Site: brandenburg
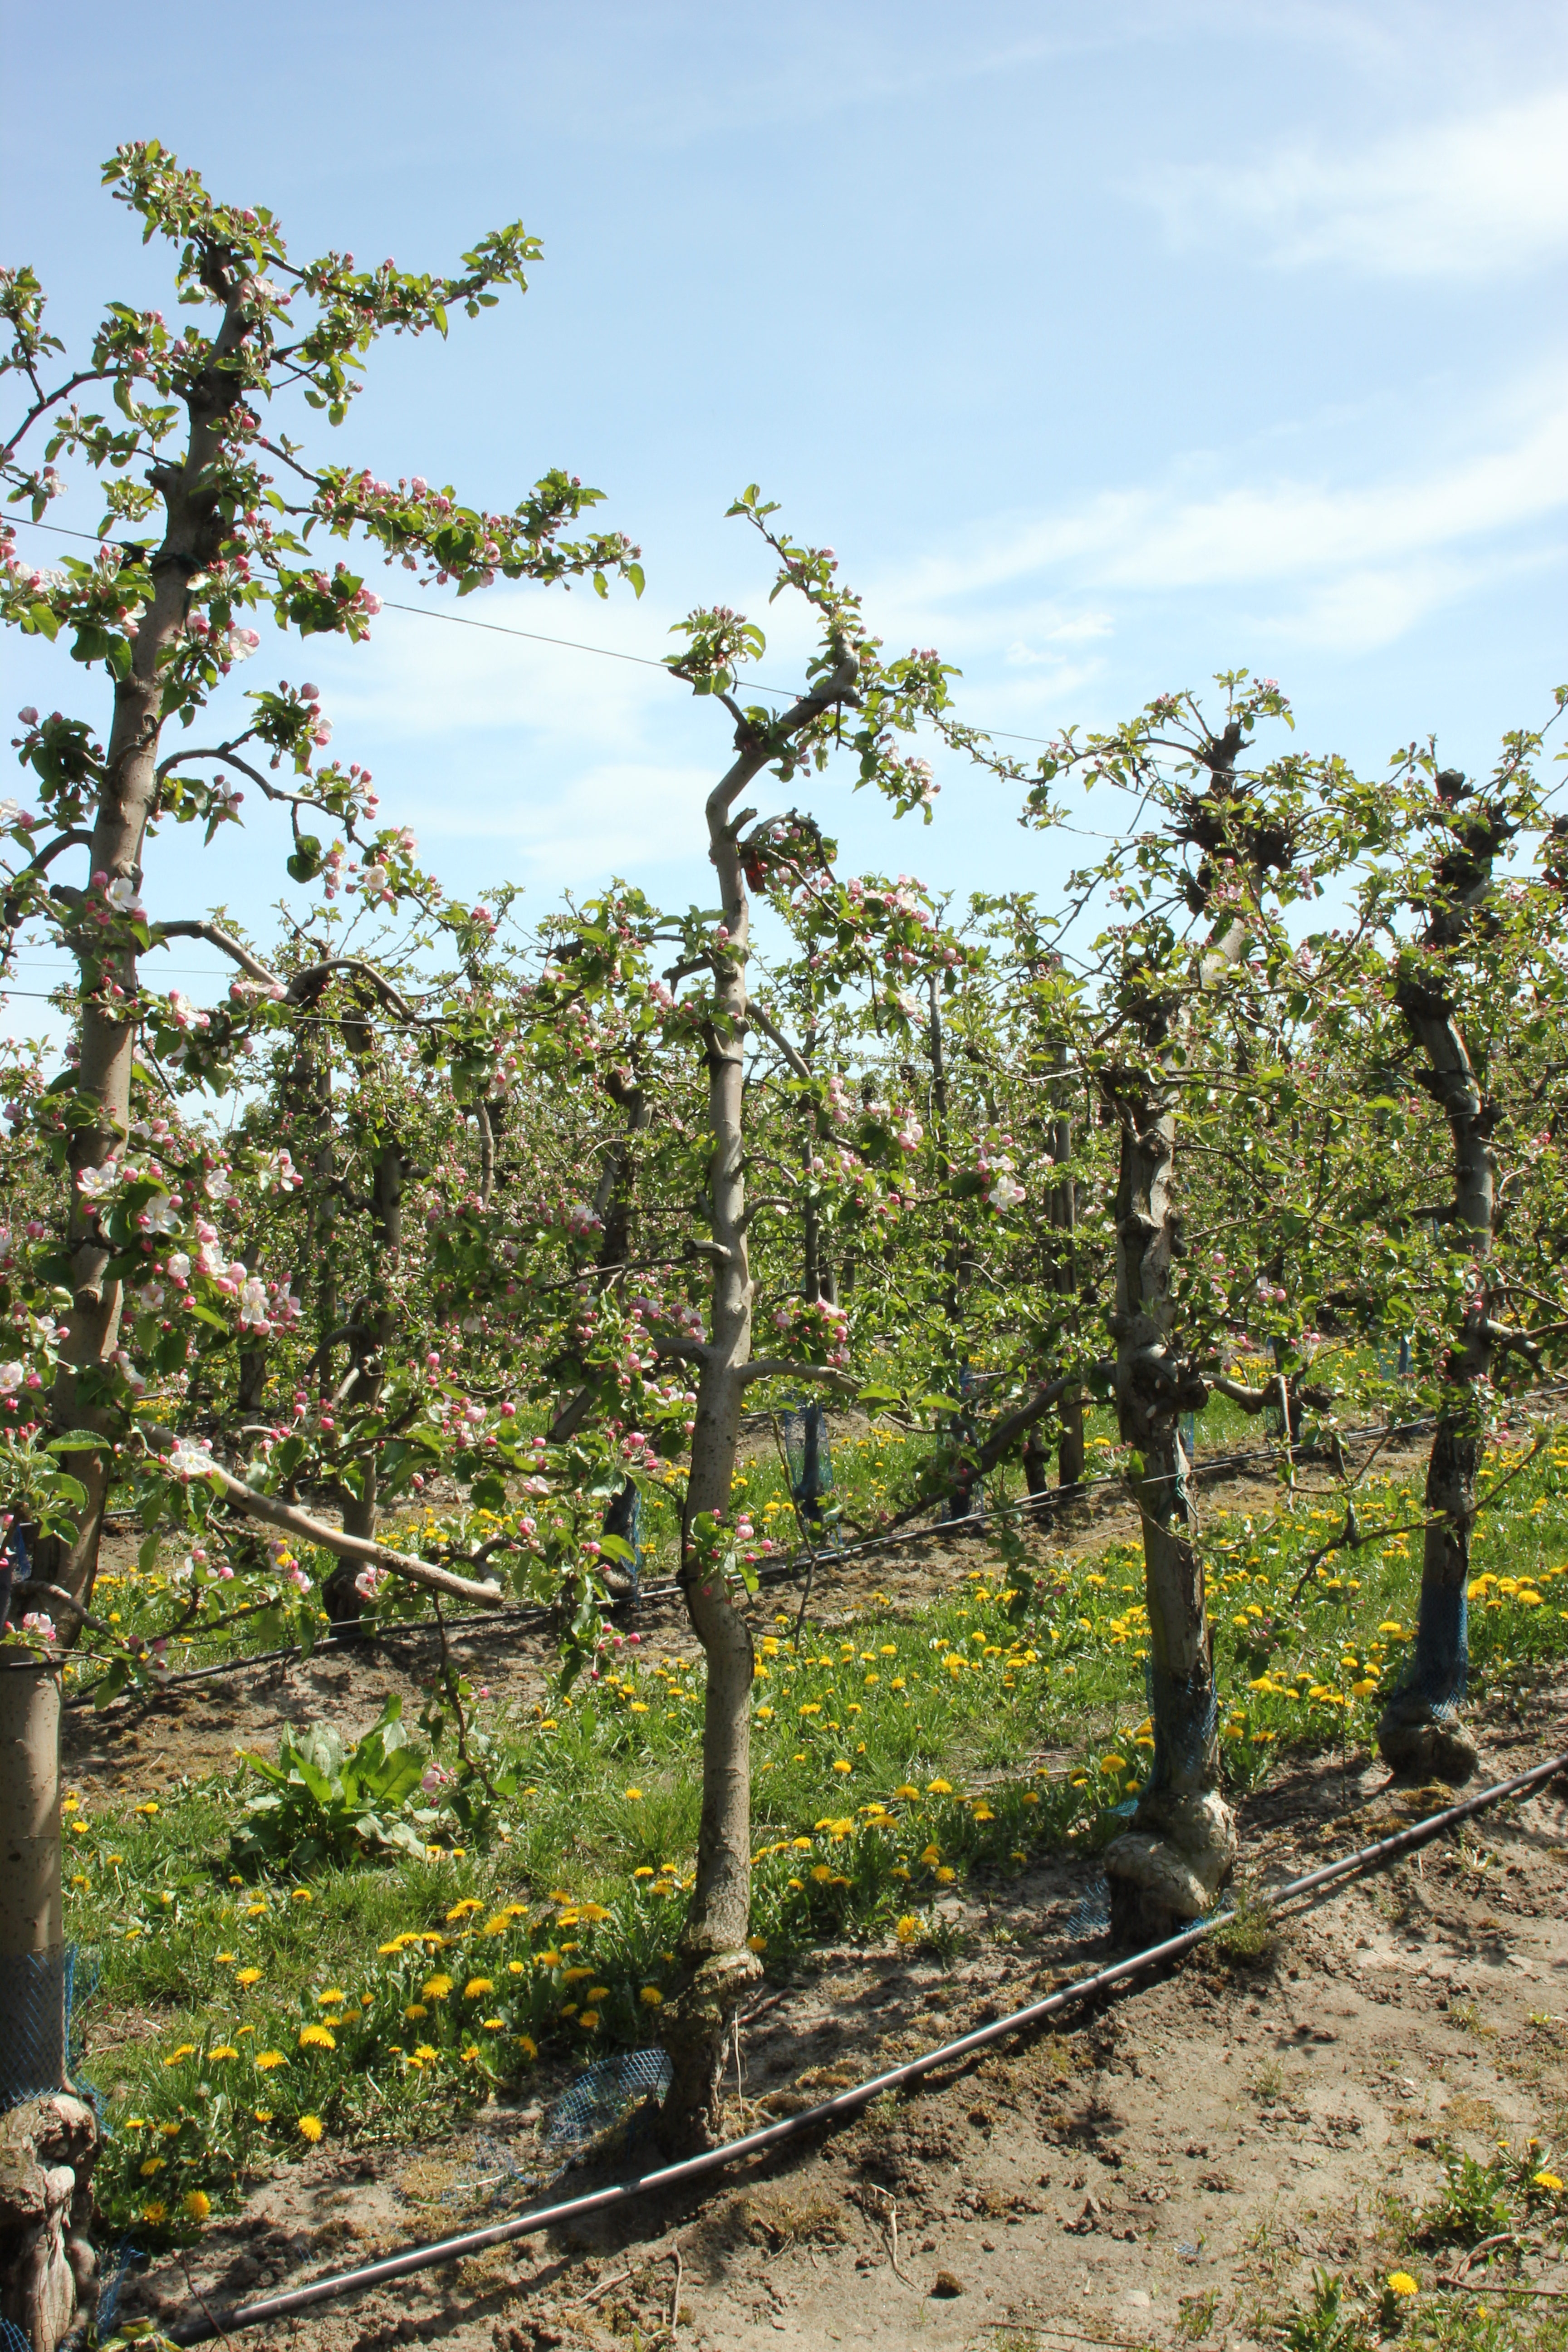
Growth stage (BBCH 57): Inflorescence emergence